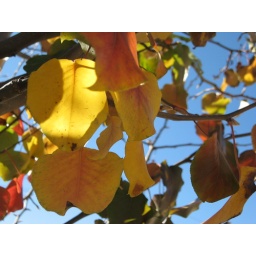
Surprisingly, there were still some yellow leaves left on this deciduous tree in the middle of winter.